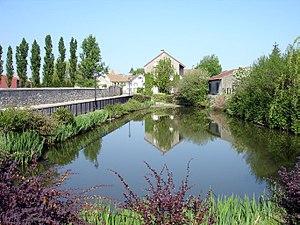
Abreuvoir de Villiers-le-Sec (Val-d'Oise), France
Villiers-le-Sec est une commune française située dans le département du Val-d'Oise en région Île-de-France.